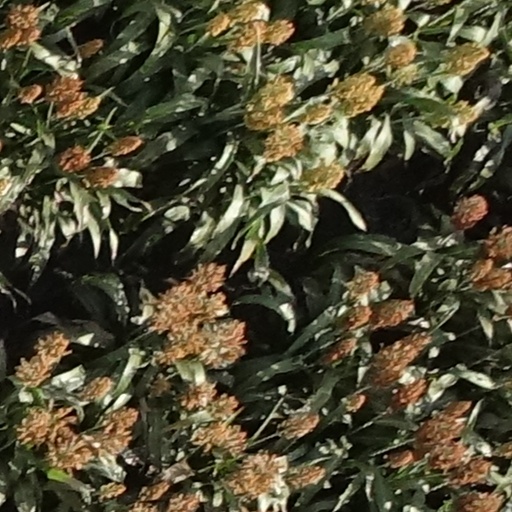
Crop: sorghum